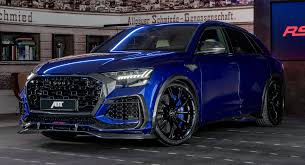
Label: noambulance